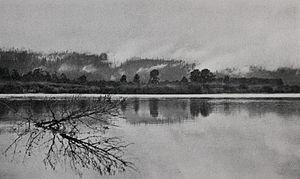
Les femmes sont impliquées dans la photographie depuis les débuts de son invention. Constance Fox Talbot, épouse de Henry Fox Talbot, l'un des acteurs clés du développement de la photographie dans les années 1830 et 1840, a elle-même expérimenté le processus dès 1839. Richard Ovenden lui attribue une image floue d'un court verset du poète irlandais Thomas Moore, qui ferait d'elle la plus ancienne photographe connue.